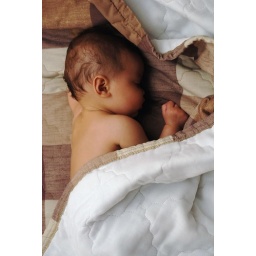
look who momma bear found sleeping in HER bed!